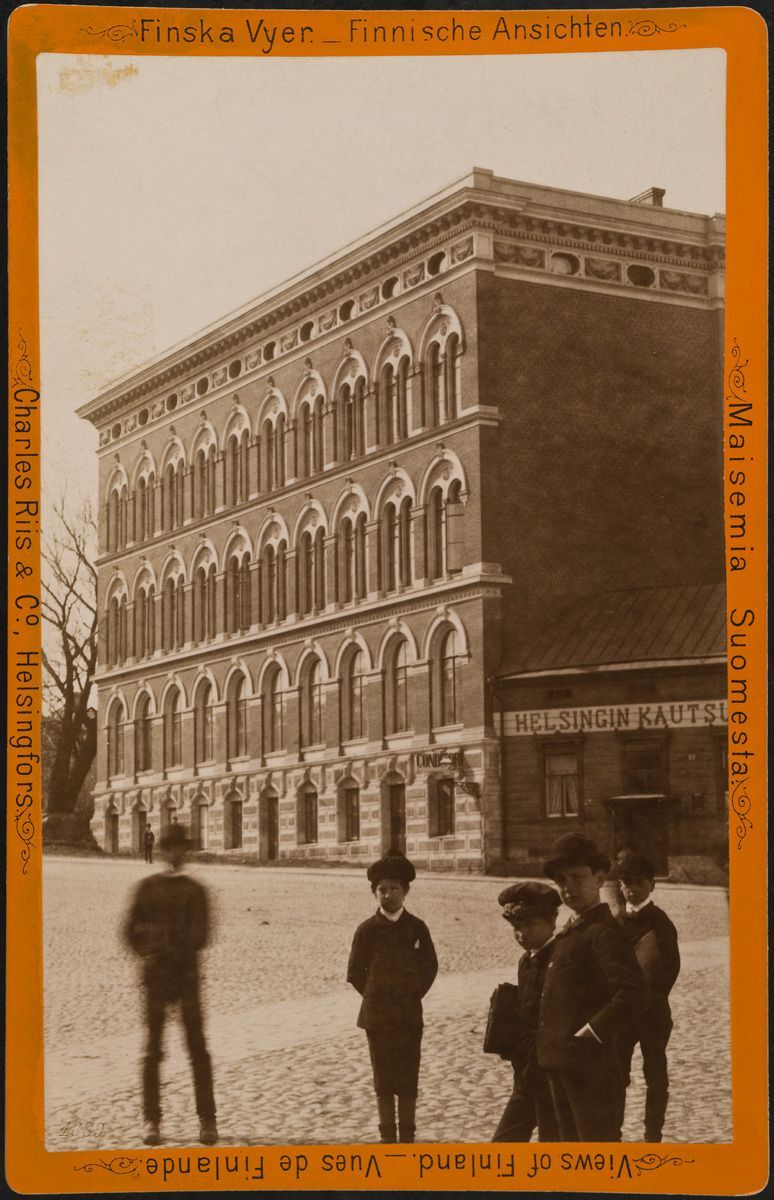
Erottajankatu 4, kuvan etualalla pikkupoikia
sisällön kuvaus: Helsingin saksalainen tyttökoulu, ns. "Paerschin talo". Saksalaisen tyttökoulun, Deutsche Privat-Töchterschule, johtajan ja omistajan F.H. Paerchin rakennuttama koulutalo, joka valmistui 1880-luvun alussa. Saksalainen tyttökoulu oli perustettu vuonna 1862 ja sen toiminta päättyi määrärahojen supistumisen vuoksi vuonna 1892. Uuden koulutalon valmistumisen aikoihin tyttökoululla oli noin 200 oppilasta. mustavalkoinen
Kuvaaja: Riis, Charles, valokuvaaja
Ajankohta: kuvausaika 1883 - 1891
Paikka: Suomi, Uusimaa, Helsinki, Kamppi Helsinki, Erottajankatu 4
Aiheet: tyttökoulut, pojat (ikäryhmät), koulurakennukset, girls' schools, boys, school buildings, flickskolor, pojkar, skolbyggnader